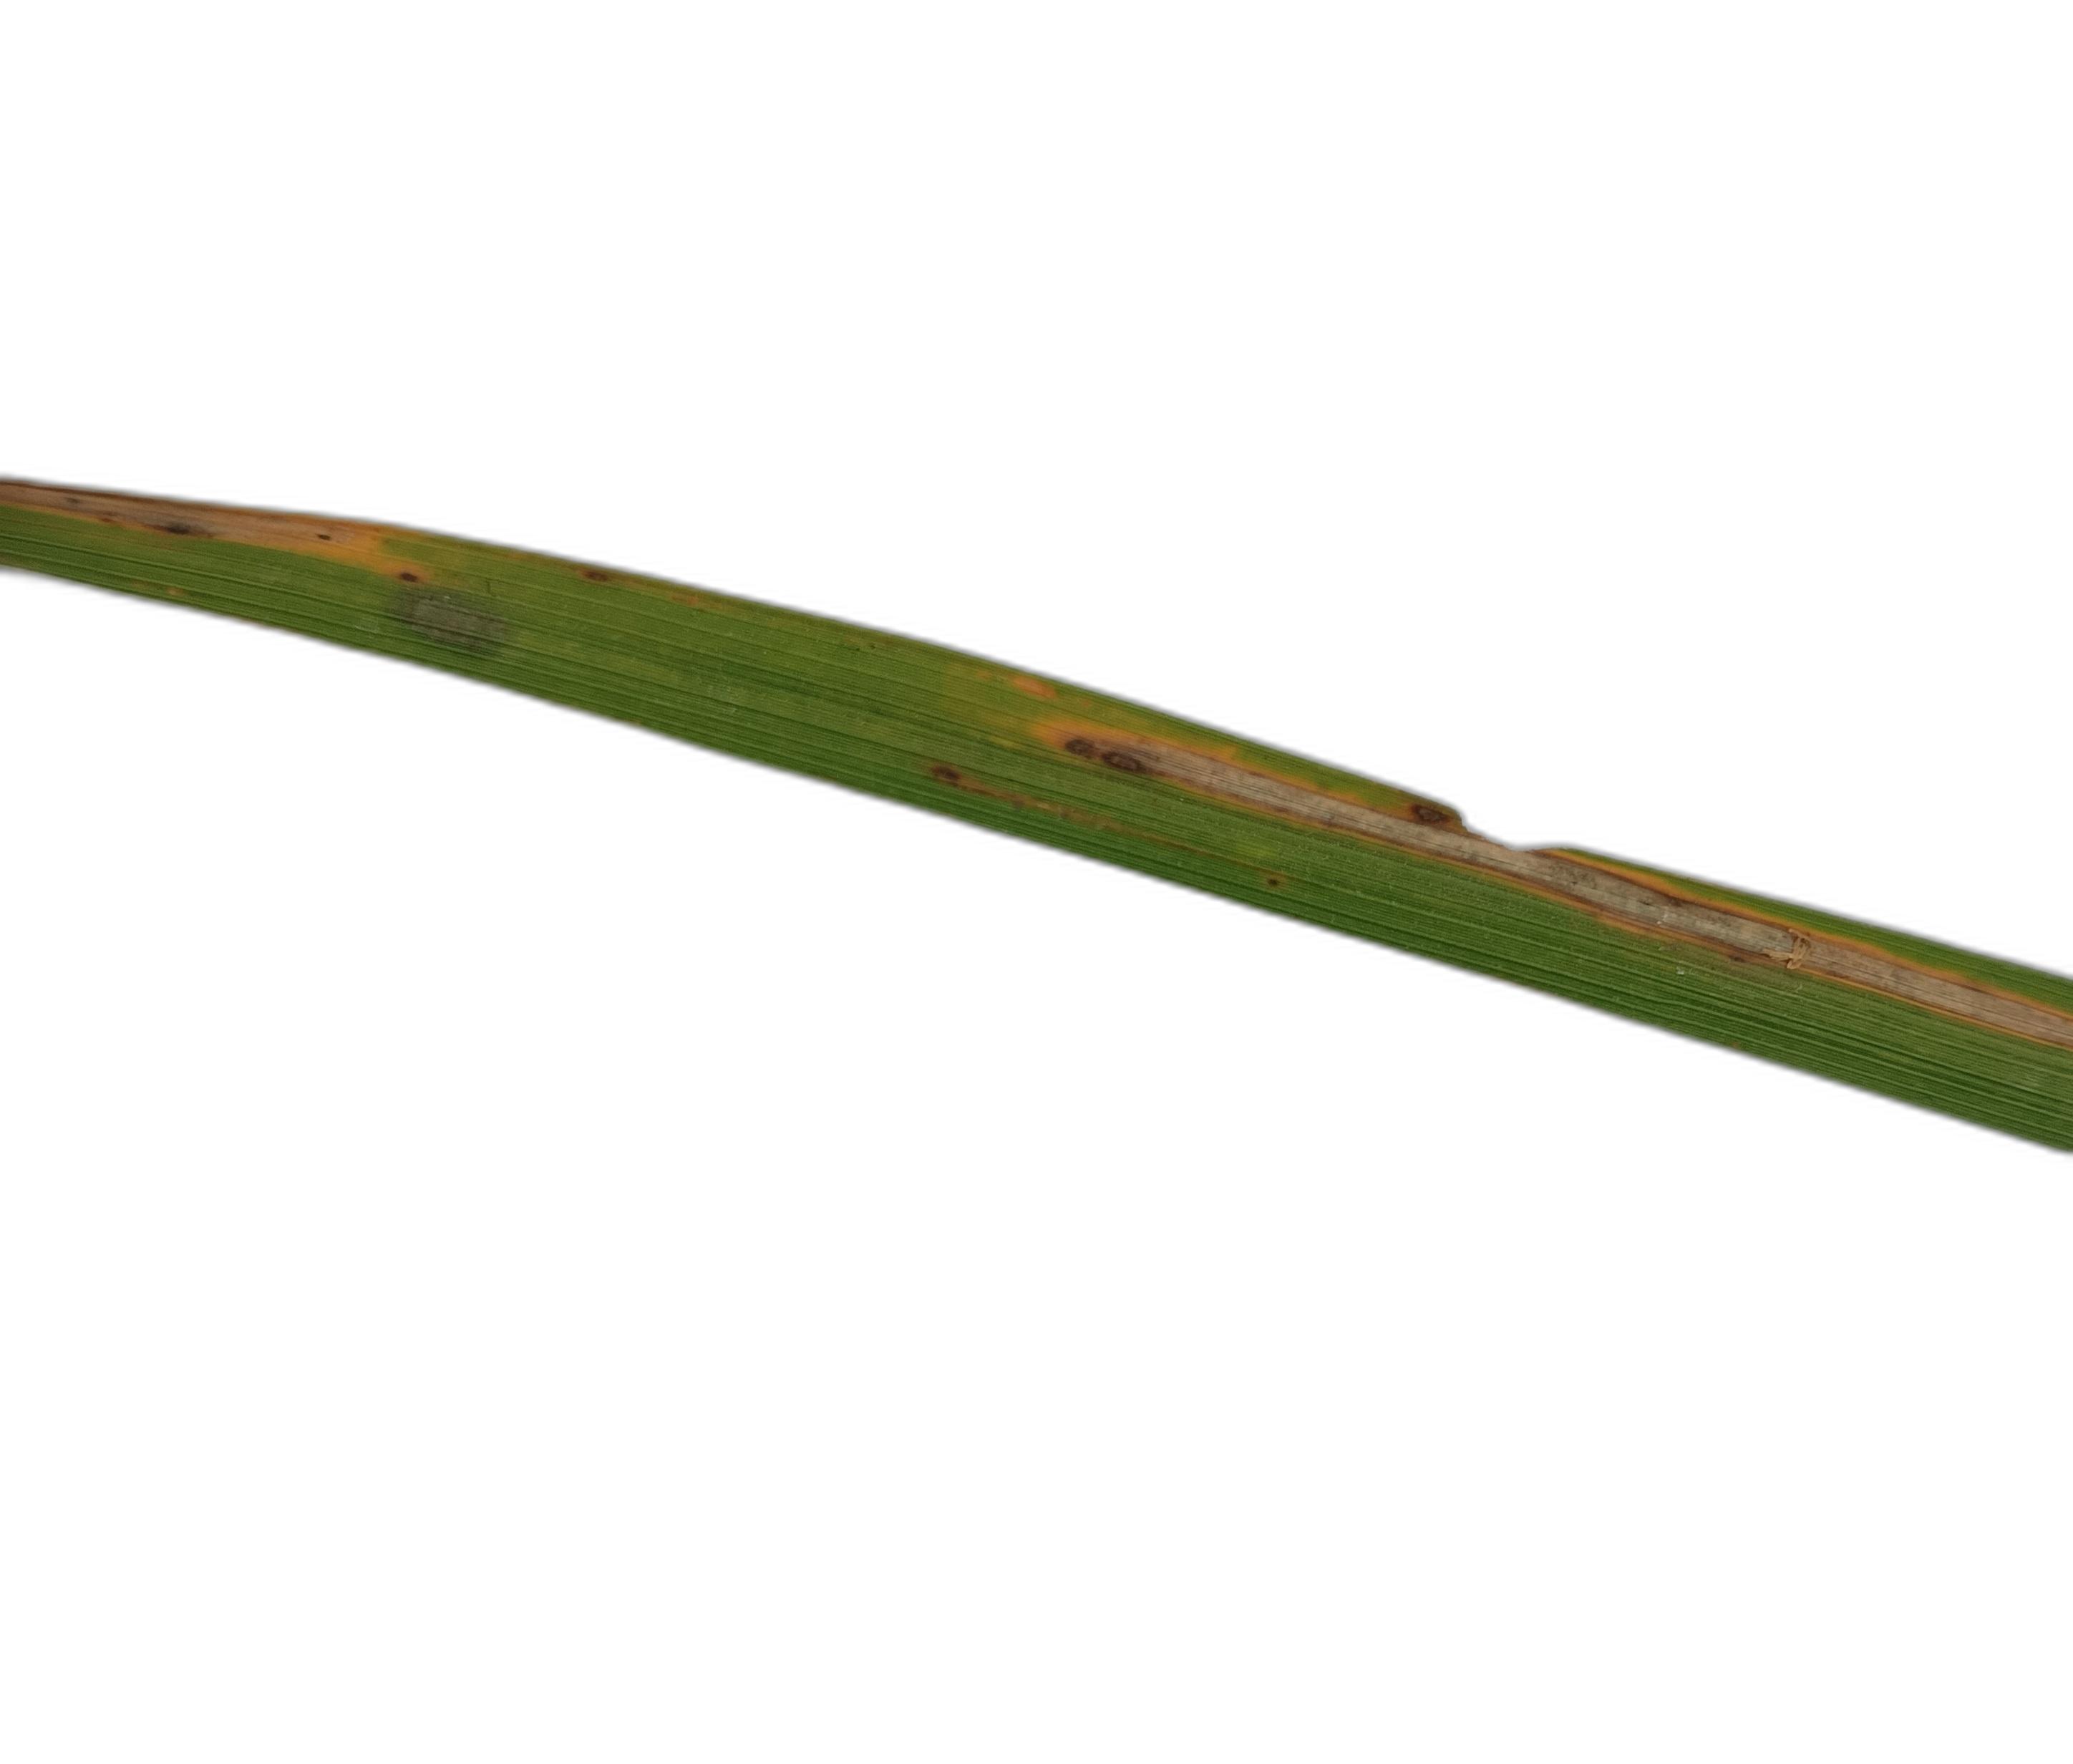
Label: Rice Leaffolder